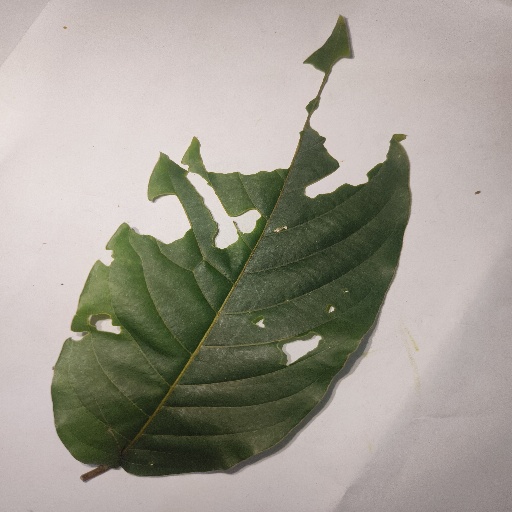
Species: HariTaki
Leaf condition: Bacterial Spot